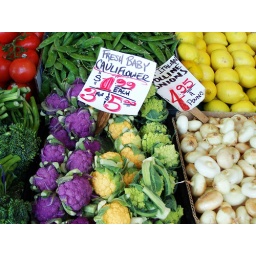
A large and colorful selection of fresh fruit and vegetables can be found at Pike Place Market in Seattle.